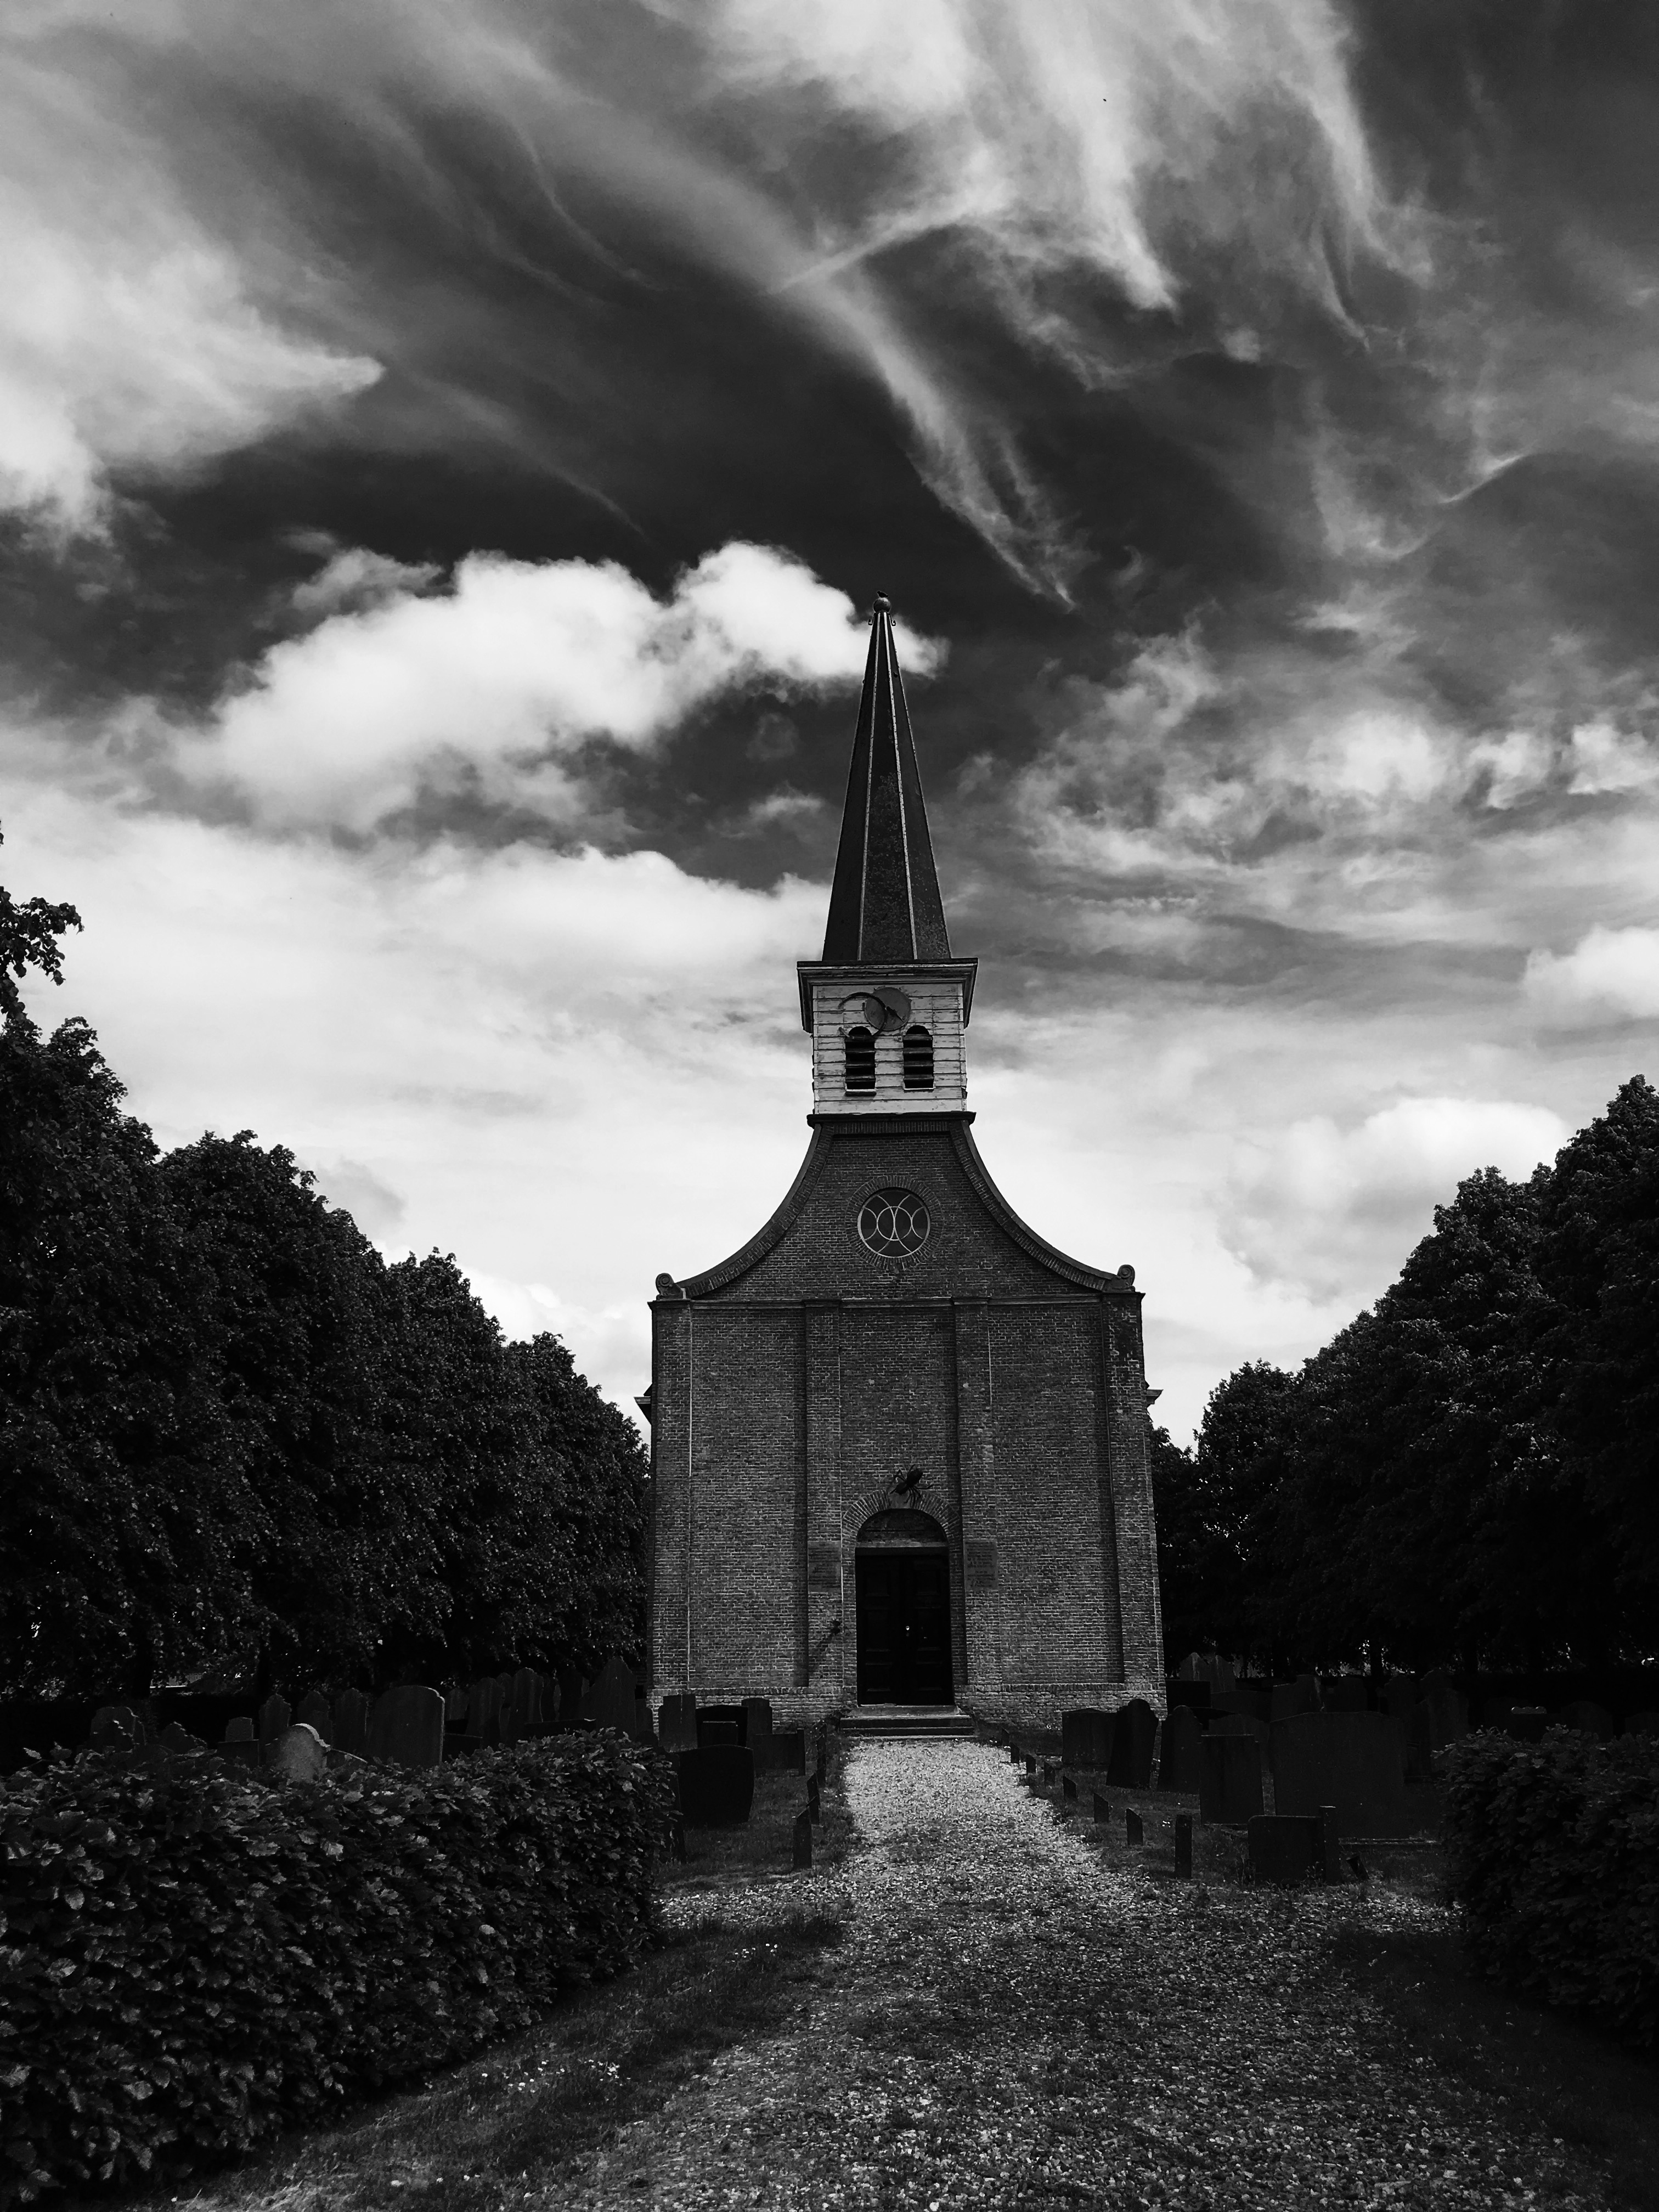
church, holland, cloud, sky, black and white, nature, monochrome photography, landmark, tree, photography, atmosphere, monochrome, meteorological phenomenon, landscape, sunlight, stock photography, monument, building, history, evening, darkness